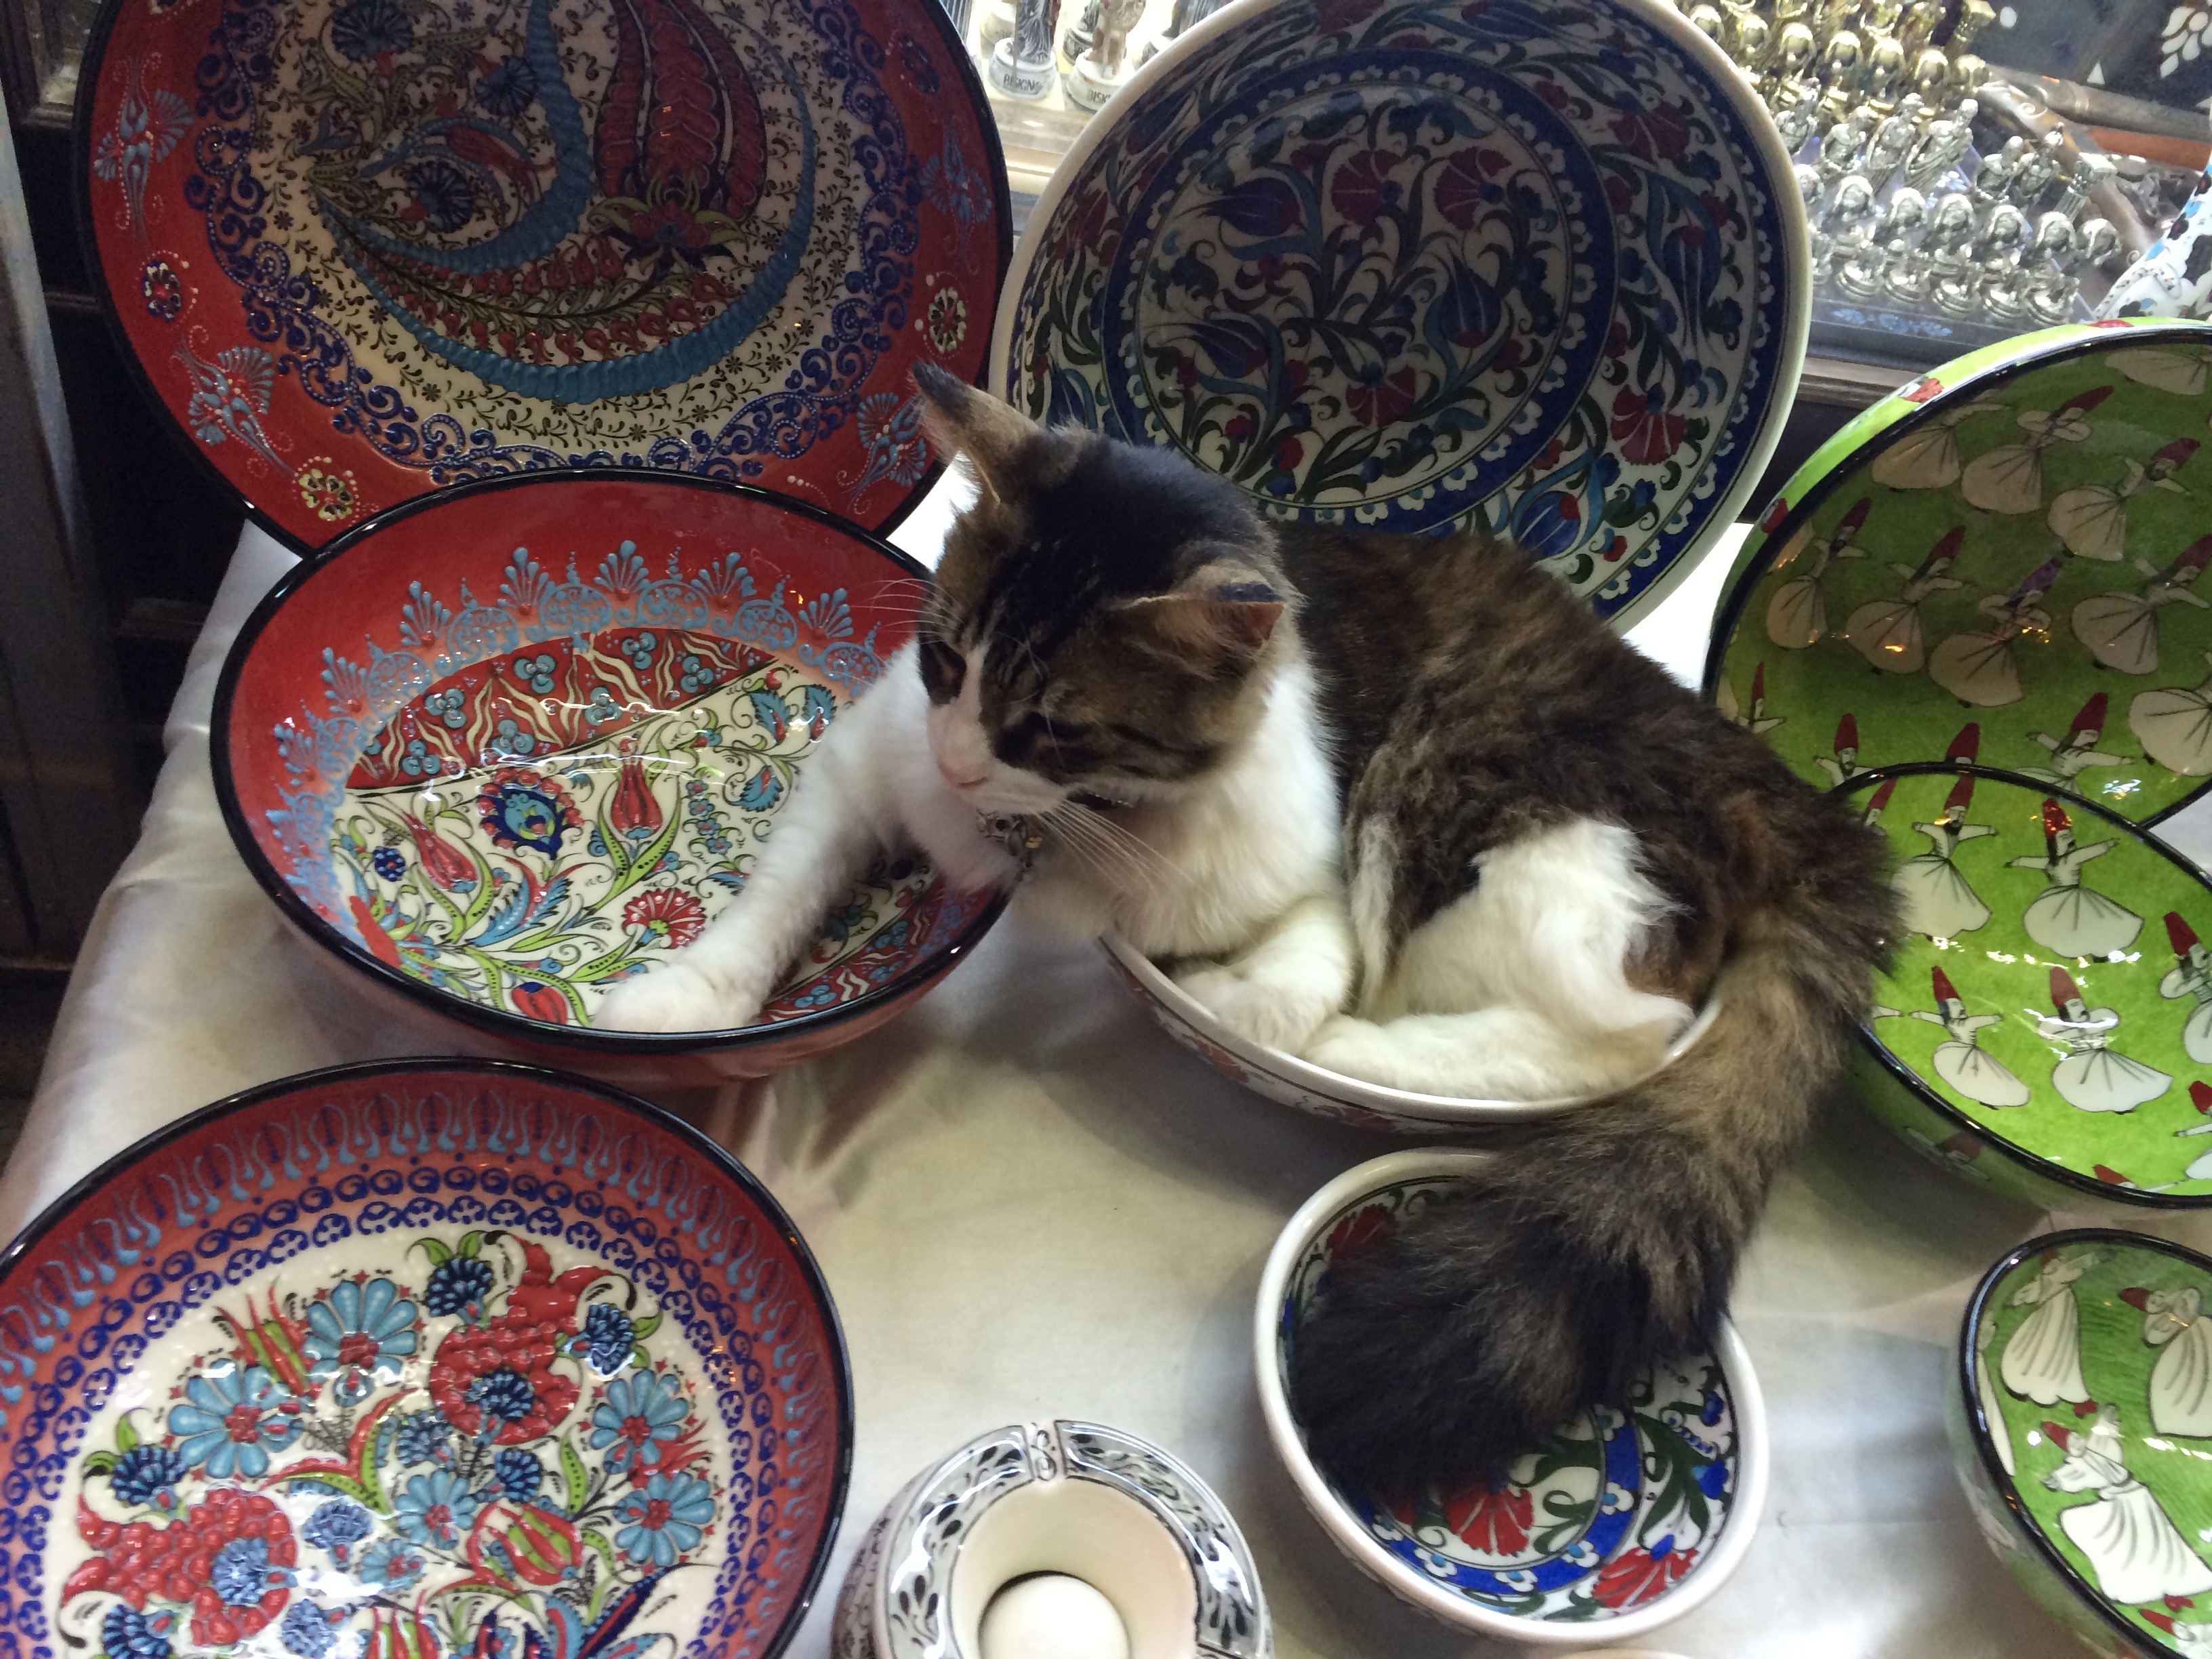
kitten, cat, small to medium sized cats, cat like mammal